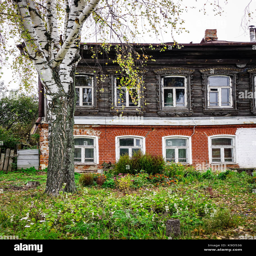
old wooden house with small garden .